Freedom Now

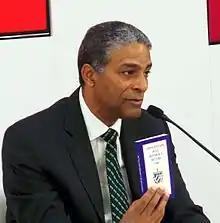
Óscar Elías Biscet in 2016.

In 2011, Freedom Now partnered with the UN and Thomson Reuters to create the UN Working Group on Arbitrary Detention Database. The online database includes over 1,000 legal decisions from 1992 to the present. It is the only searchable, complete database of Working Group decisions available. Freedom Now continues to monitor and update the database.